Marshall Field's

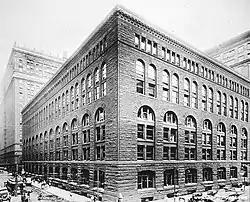
Marshall Field's Wholesale Store at Franklin Street, circa 1890

In January 1881, Field, with the support of his junior partners, bought out Levi Leiter, renaming the business Marshall Field & Company. As Palmer had before, Leiter retired to tend his significant real estate investments, which included commissioning the Second Leiter Building at State Street and Van Buren in 1891 to house Siegel, Cooper & Company. In 1932, this building (known as one of the earliest steel-framed commercial buildings built and still standing in the U.S., along with the Equitable Building in Baltimore) was leased to the later famous nationwide mail-order firm Sears, Roebuck & Company.